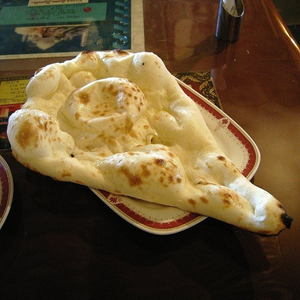
Dish: naan